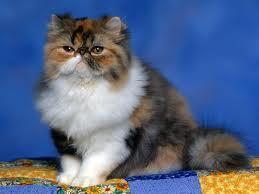
Persian